Rob Brydon

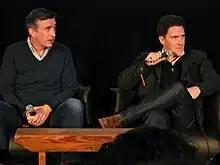
Steve Coogan and Brydon at the Sundance Film Festival promoting "The Trip to Spain" (2014)

In 2005 he portrayed a version of himself in the British comedy "A Cock and Bull Story" directed by Michael Winterbottom. Brydon starred opposite Steve Coogan. Dana Stevens of "Slate" wrote, "Rob Brydon, plays Tristram’s Uncle Toby, a blustering war veteran with a wound in an unspeakable place. In the modern-day scenes, Rob Brydon is, surprise, Rob Brydon, an actor with an ego even more pitifully in need of stroking than Coogan’s. The unscripted-sounding exchanges between these two are the funniest part of the movie". From 2007 to 2010 Brydon gained prominence for his leading role as Uncle Bryn in the BBC sitcom "Gavin & Stacey" starring Matthew Horne, Joanna Page, and James Corden. In the 2009 Brydon was nominated for the BAFTA Award for Best Comedy Performance as Bryn. Starting in 2009 Brydon has hosted the game show "Would I Lie to You?". Since these series Brydon has developed a career path as a character actor, in both comedic and serious roles. He portrayed controversial theatre critic Kenneth Tynan in the BBC Four film "Kenneth Tynan: In Praise of Hardcore" (2005), opposite Julian Sands as Laurence Olivier.